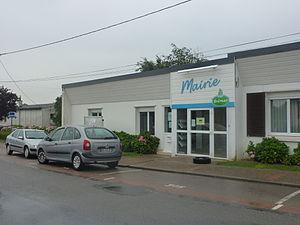
Brêmes est une commune française située dans le département du Pas-de-Calais en région Hauts-de-France.